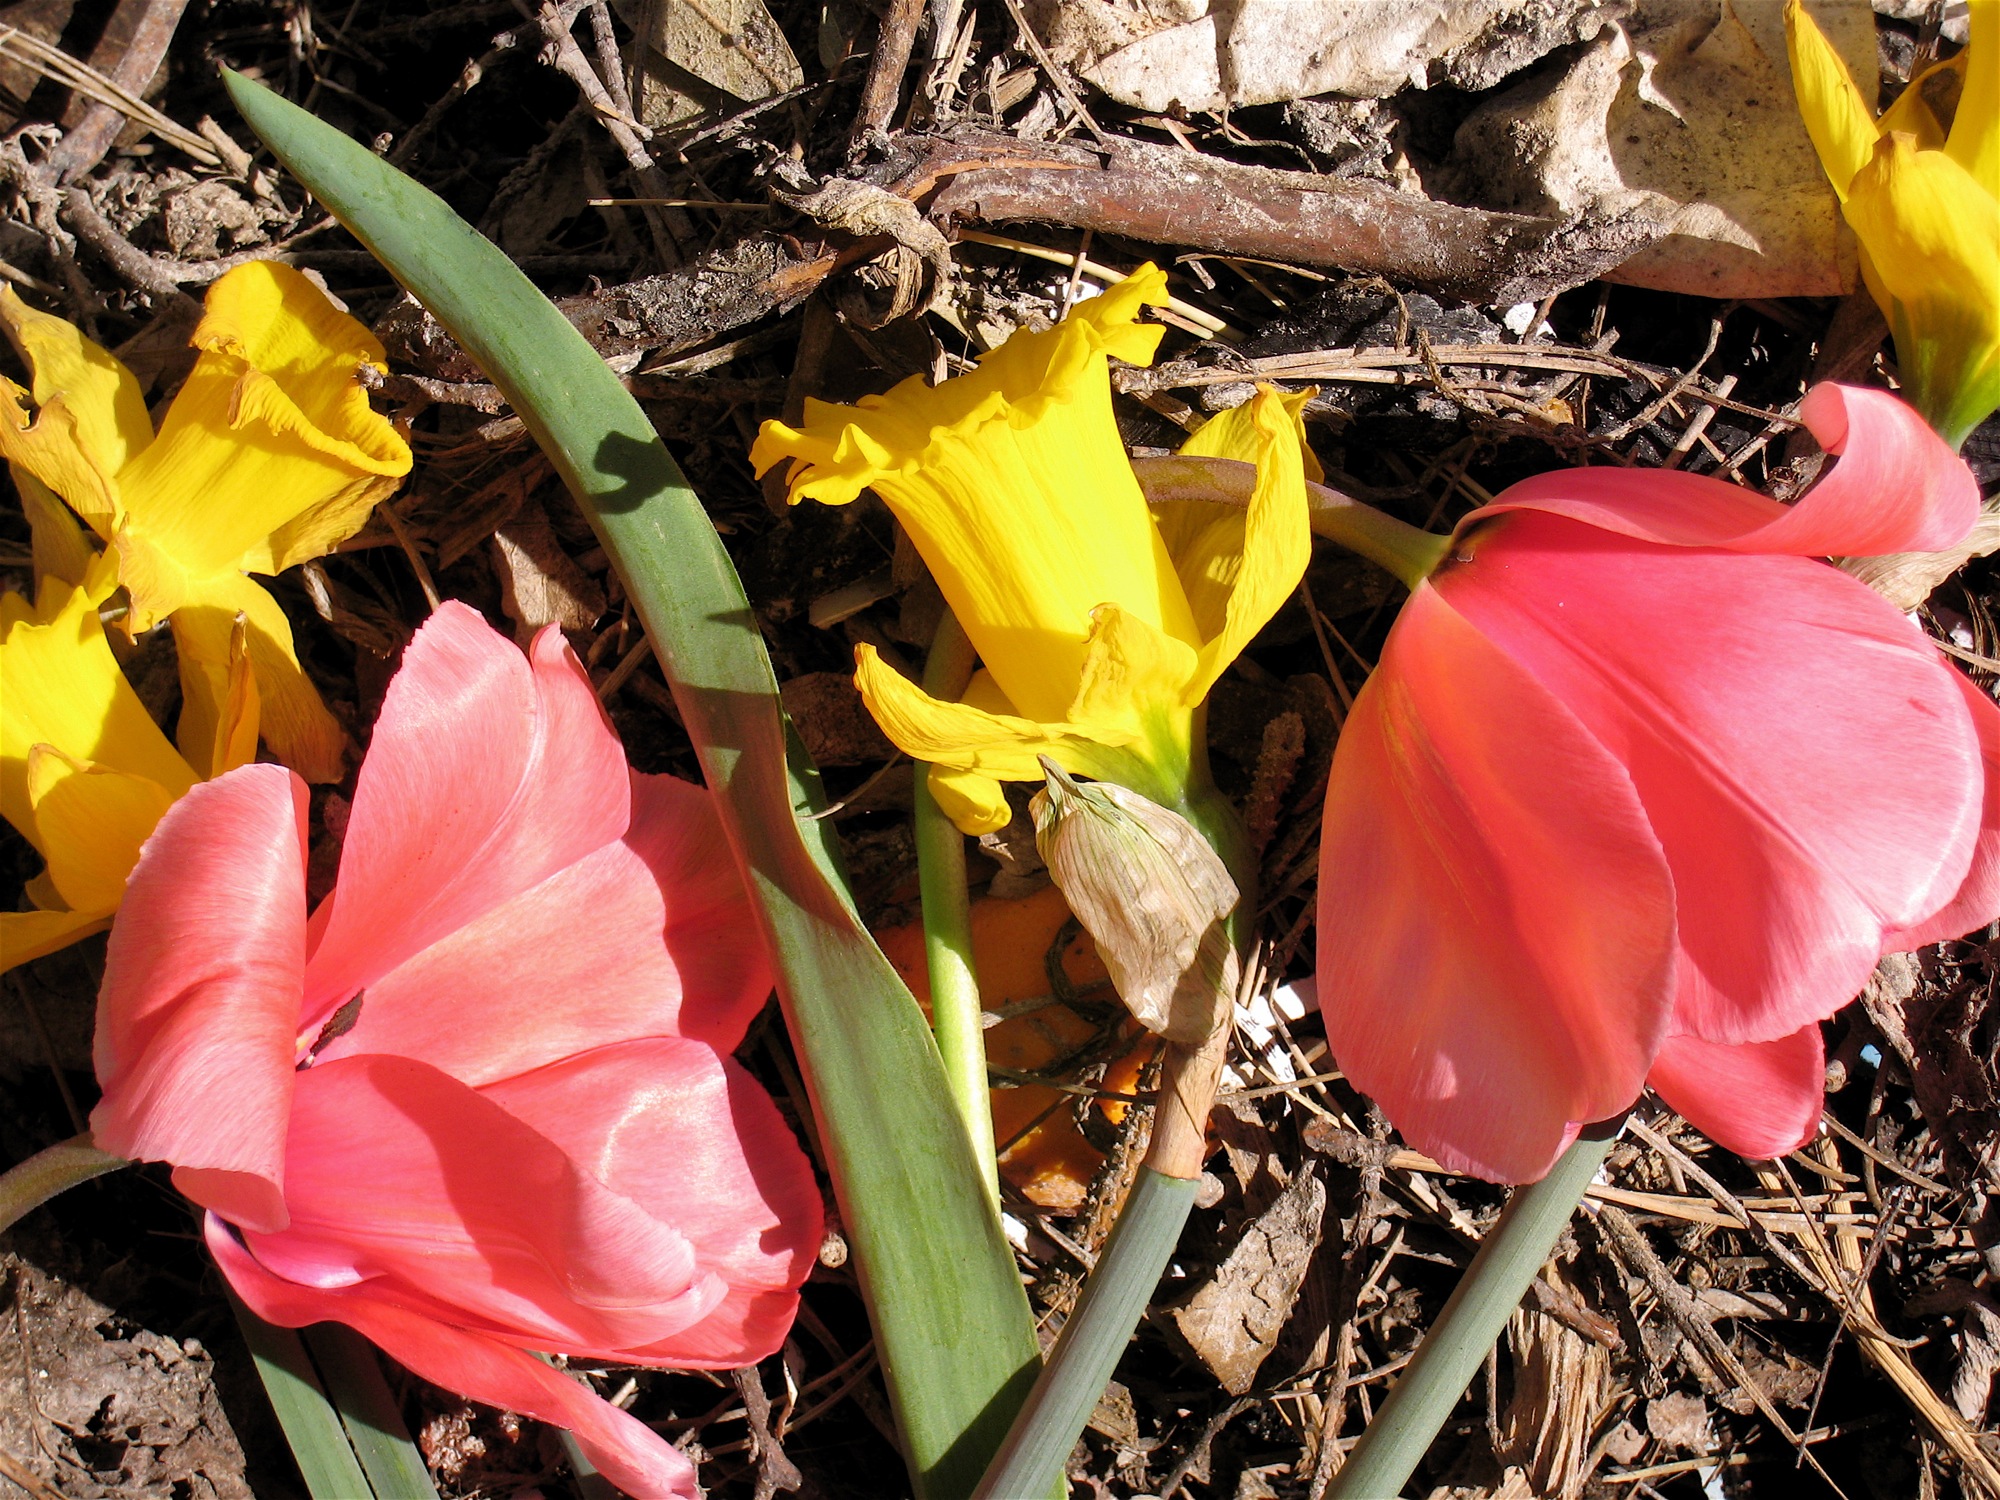
nature, plant, leaf, flower, petal, tulip, spring, autumn, botany, yellow, flora, season, wildflower, macro photography, flowering plant, land plant